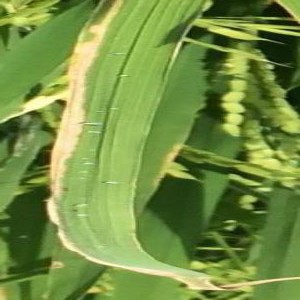
Disease: Bacterialblight